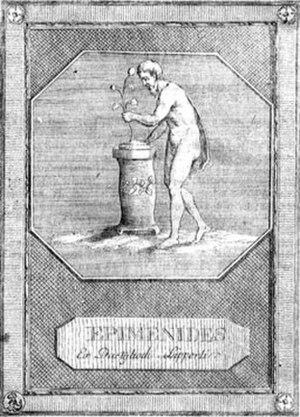
Épiménide ou Épiménide de Knossos est un poète et chaman crétois, actif vers 556 av. J.-C. selon Platon ou sous Solon, vers 595 av. J.-C., selon Aristote.